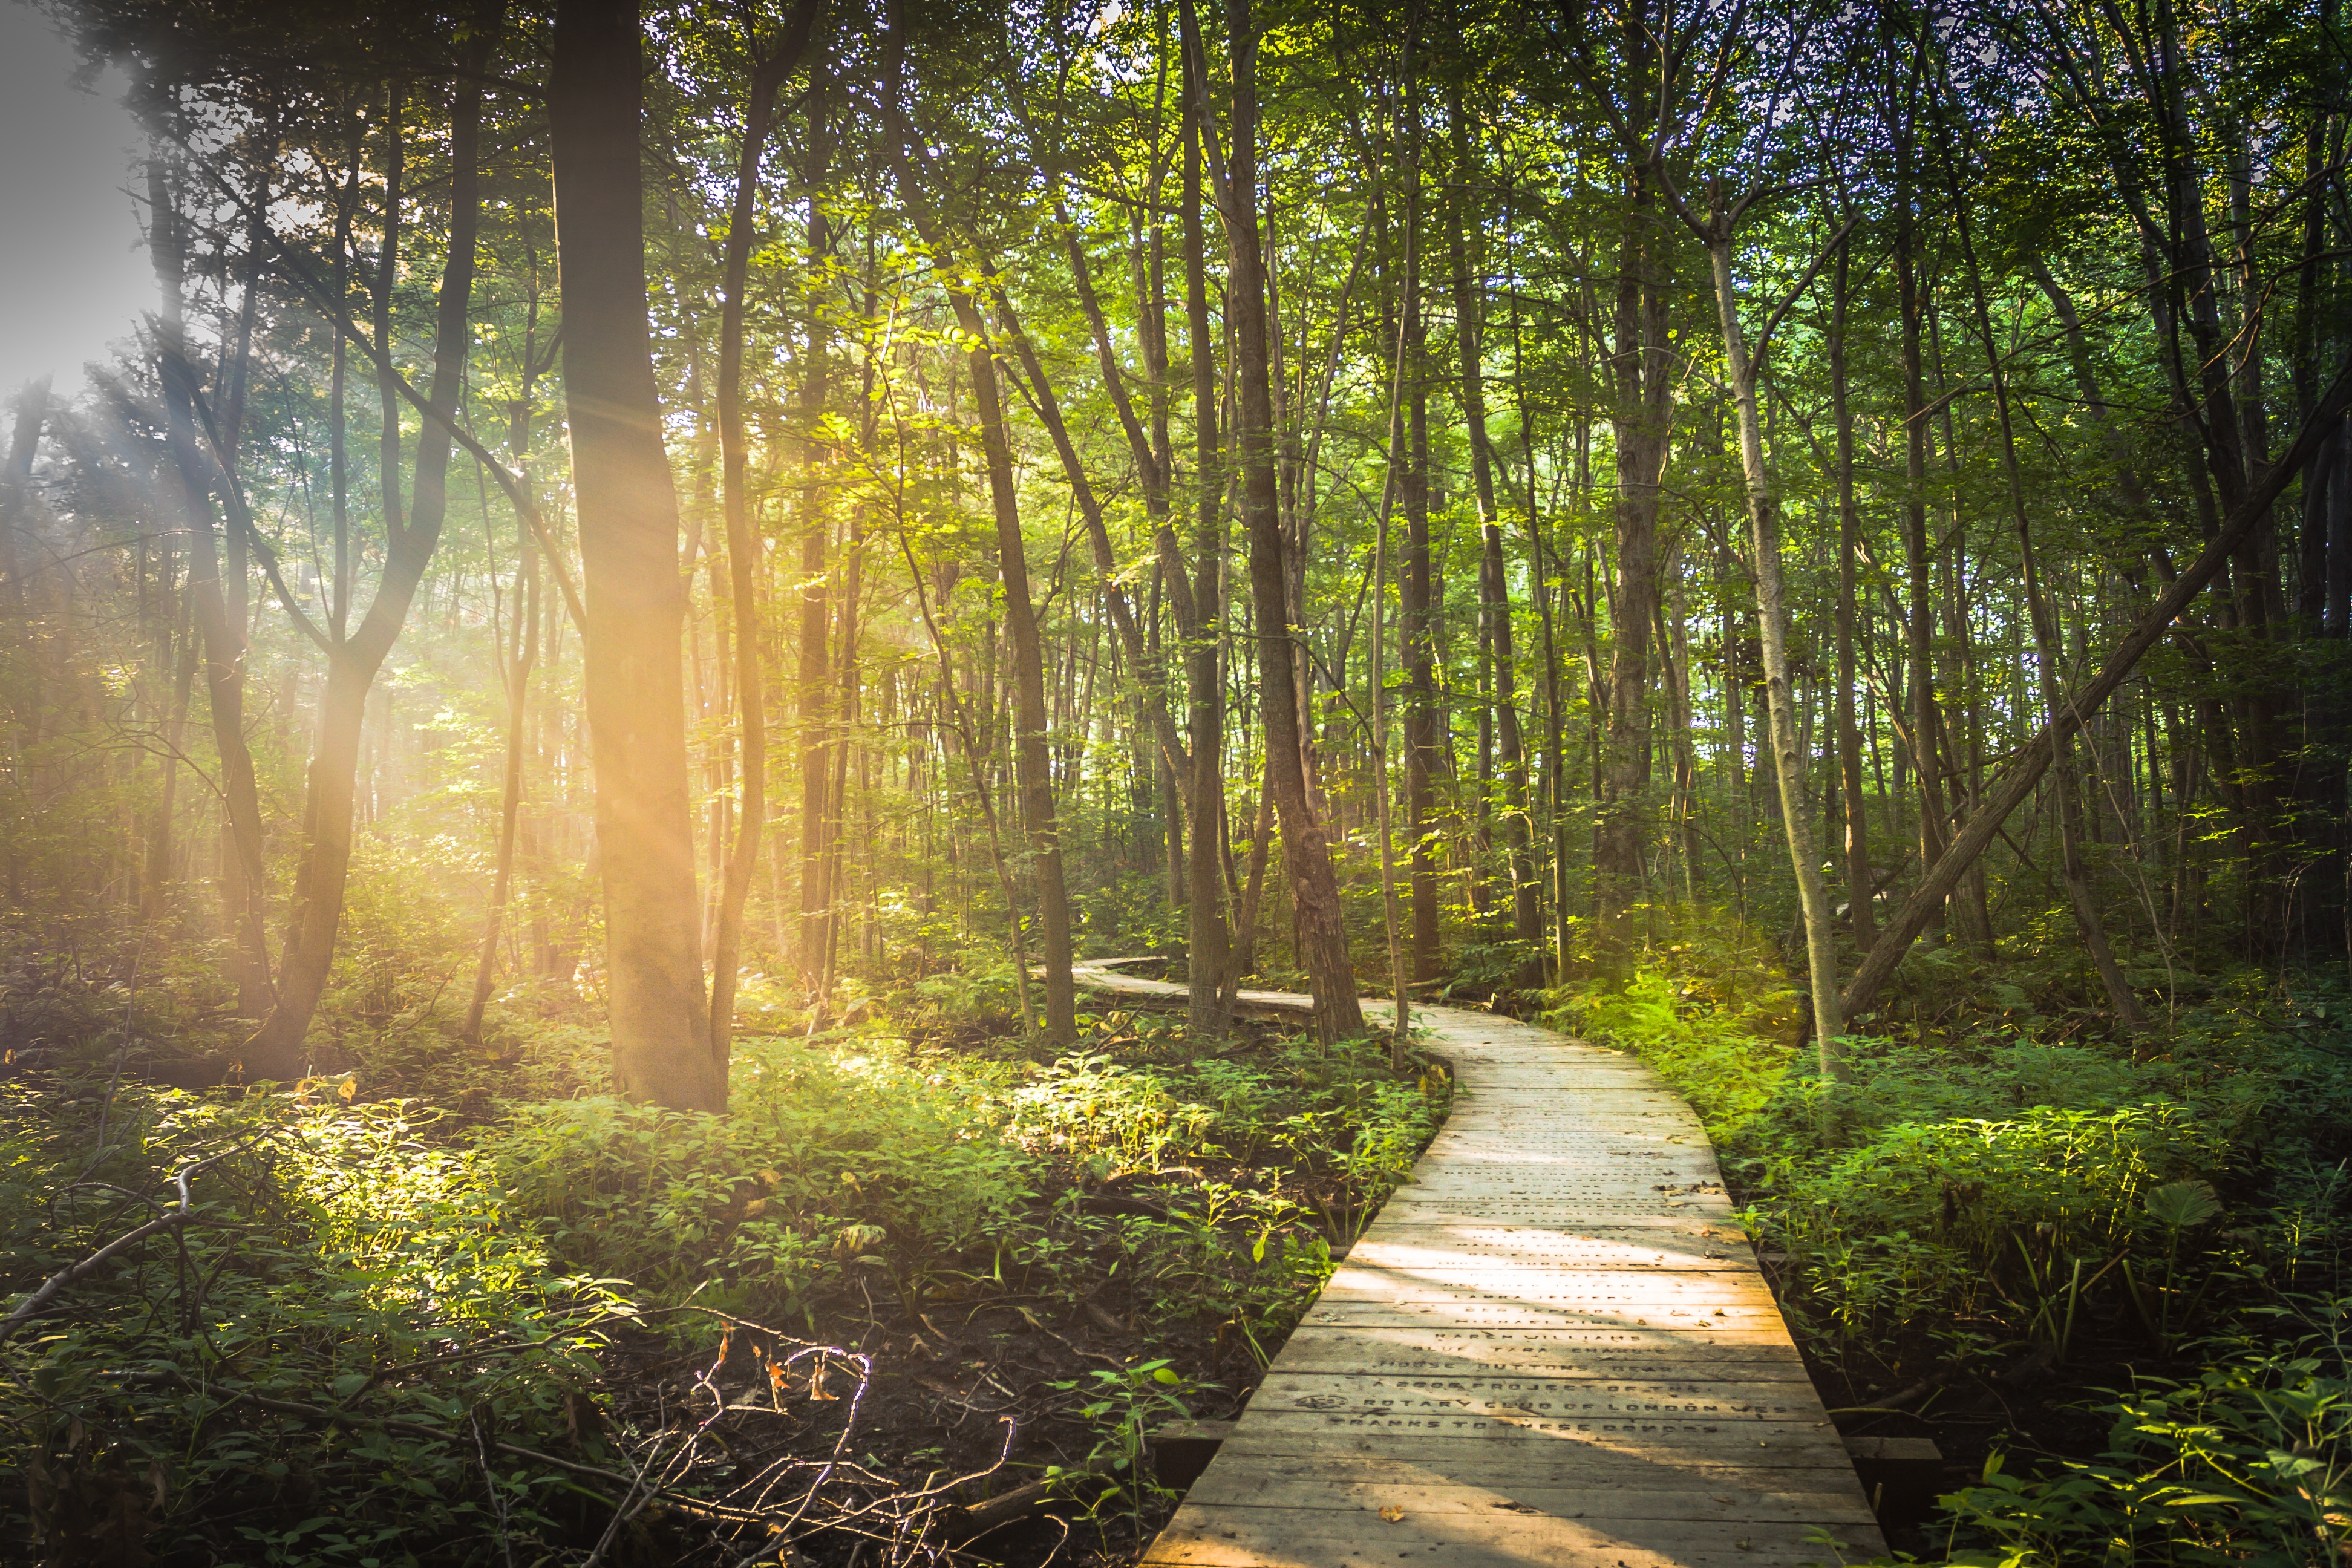
tree, nature, forest, path, pathway, grass, wilderness, light, plant, boardwalk, wood, sunshine, mist, trail, meadow, sunlight, morning, leaf, crossing, summer, green, jungle, autumn, trees, outdoors, rainforest, planks, deciduous, way, rays, woodland, habitat, footpath, ecosystem, biome, old growth forest, natural environment, atmospheric phenomenon, woody plant, temperate broadleaf and mixed forest, temperate coniferous forest